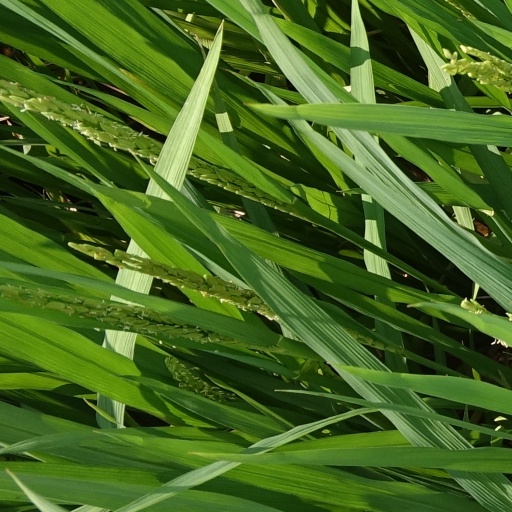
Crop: rice